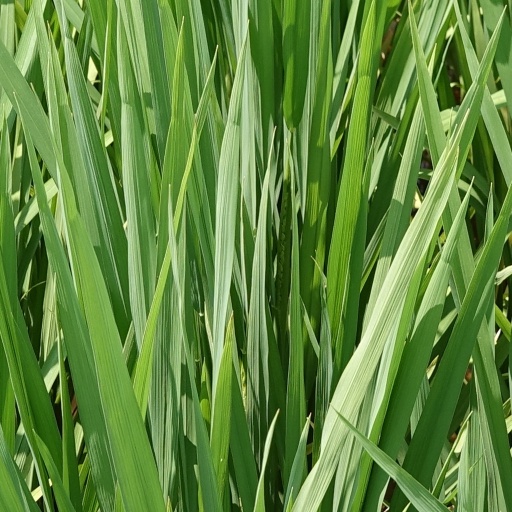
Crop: rice